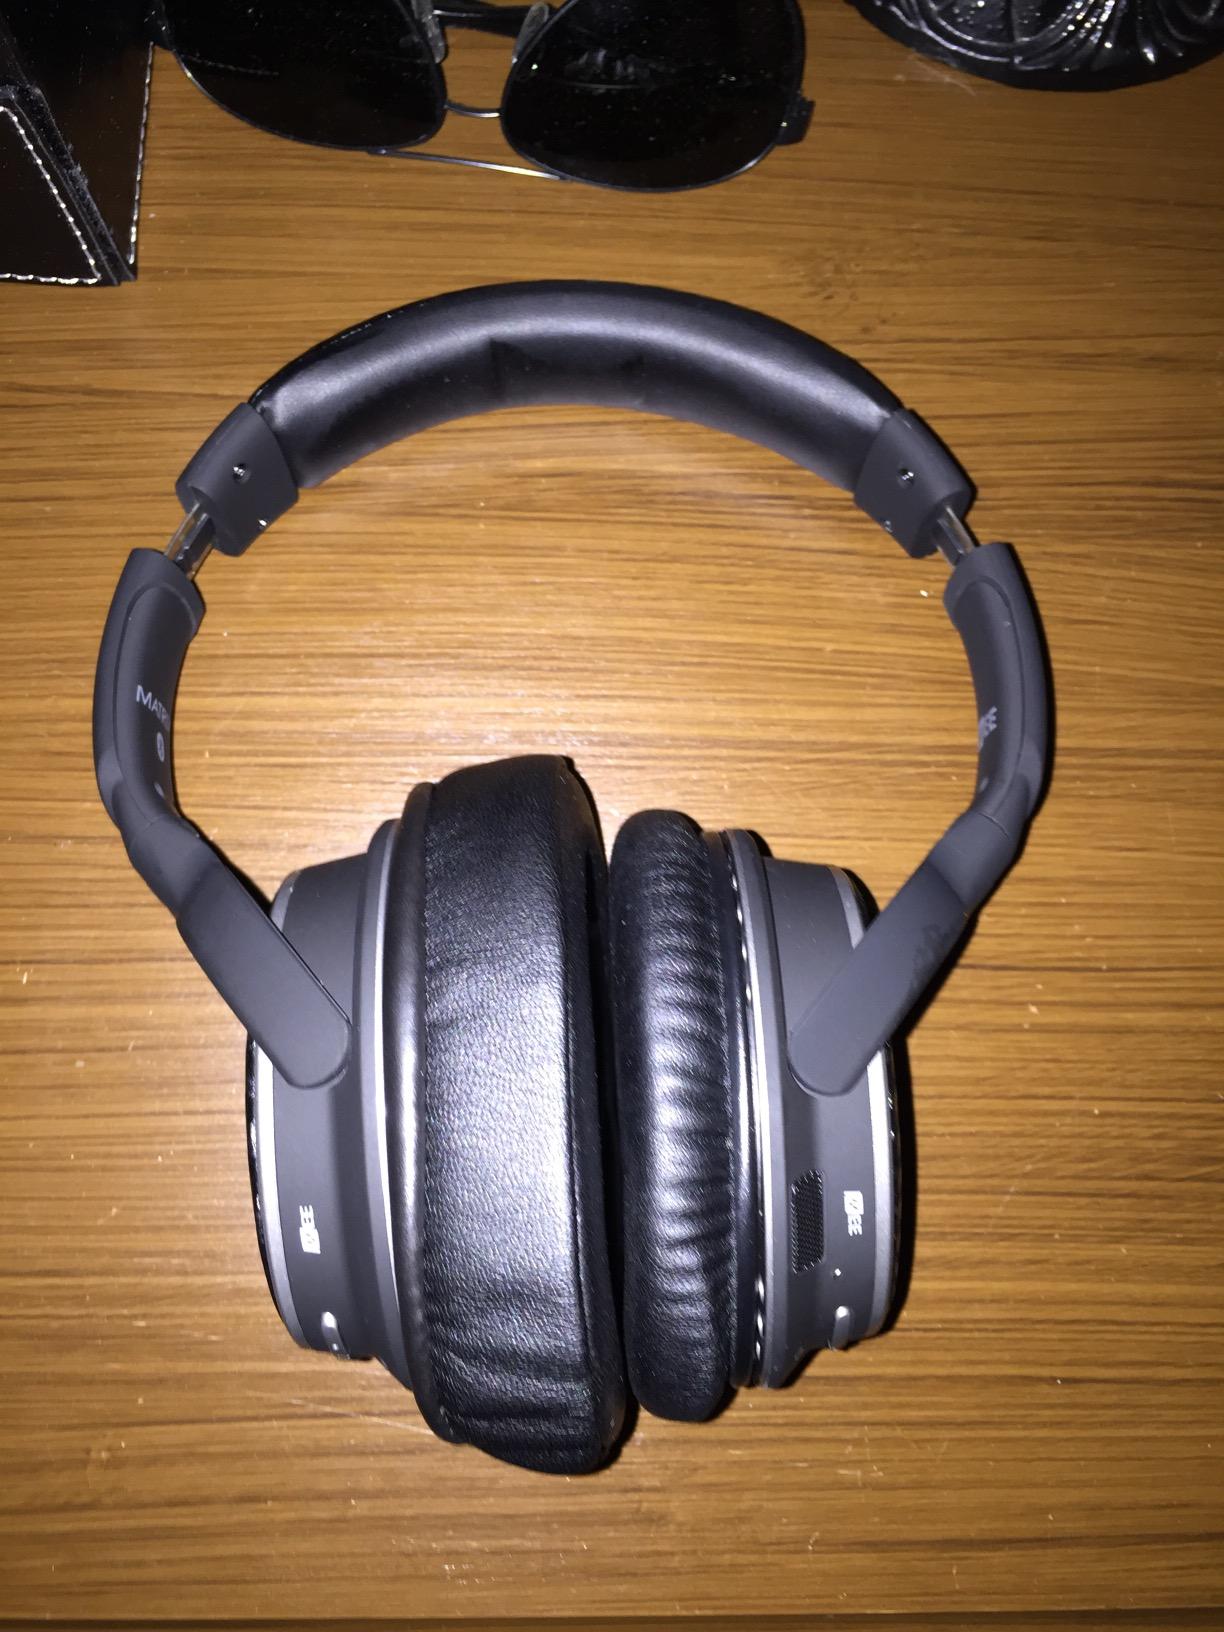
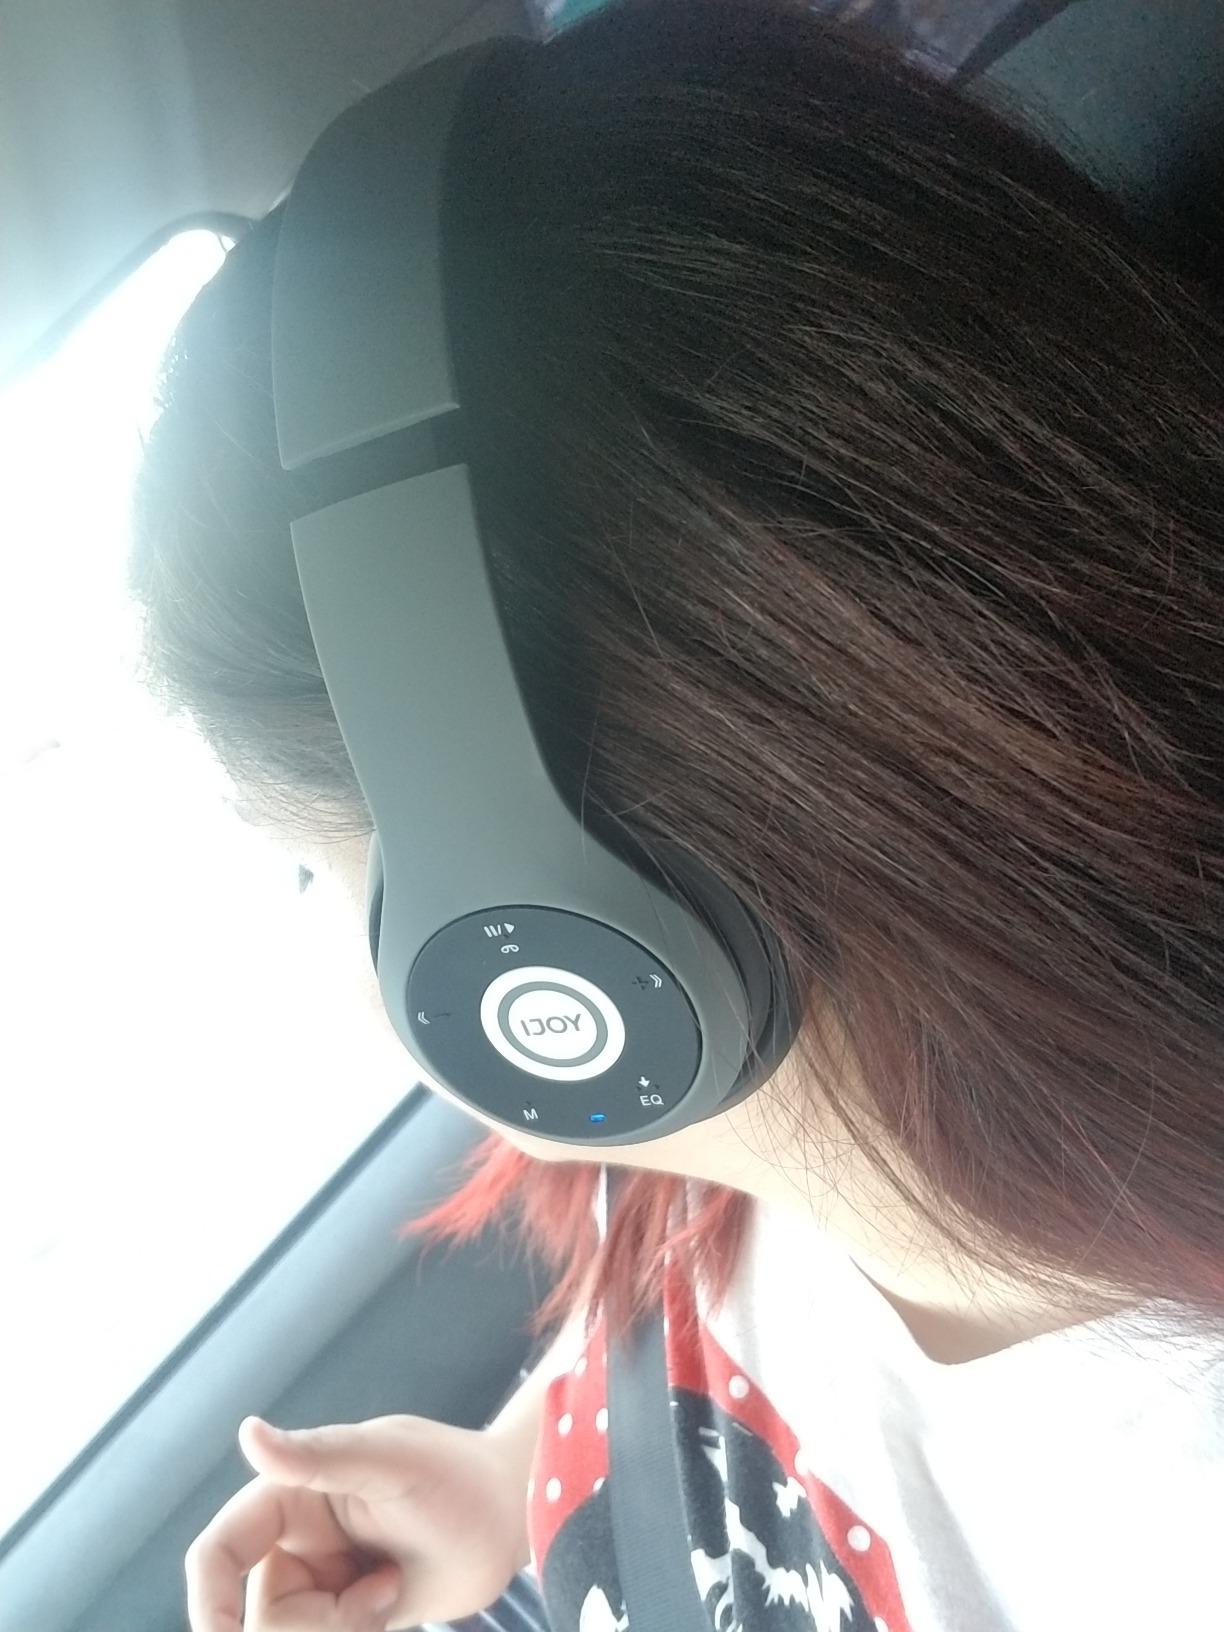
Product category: headphones
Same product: no